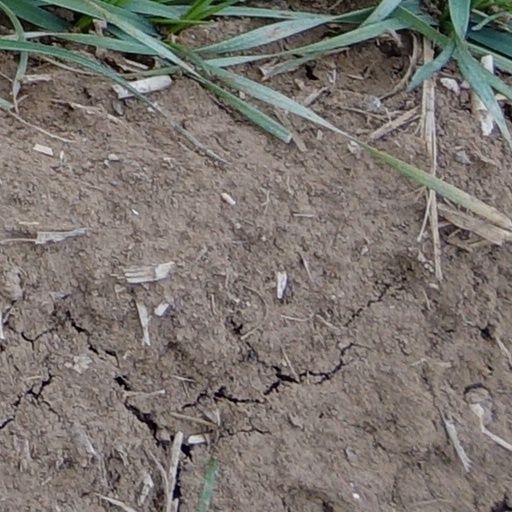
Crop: wheat